Narasinh Narayan Godbole

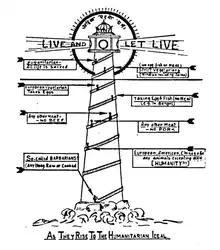
Godbole's illustration "As They Rise to the Humanitarian Ideal", 1938

Godbole was born at Dharwad. He was educated at Bombay University and qualified BSc and MA. He was a professor at D. J. Sindh Government Science College and Government Dayal Singh College, Lahore (1911–1919). In 1919, Godbole was invited by Madan Mohan Malaviya to join the Banaras Hindu University (BHU) to establish for the first time in India, the Department of Industrial Chemistry. The BHU later expanded into a College of Technology of which Godbole was appointed the first principal. He visited Japan to study industrial development.